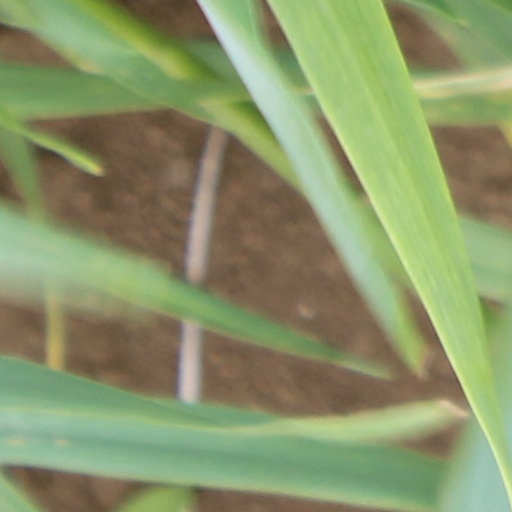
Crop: wheat